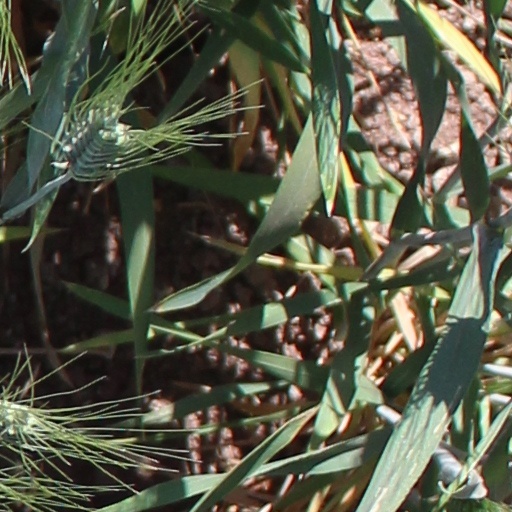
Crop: wheat